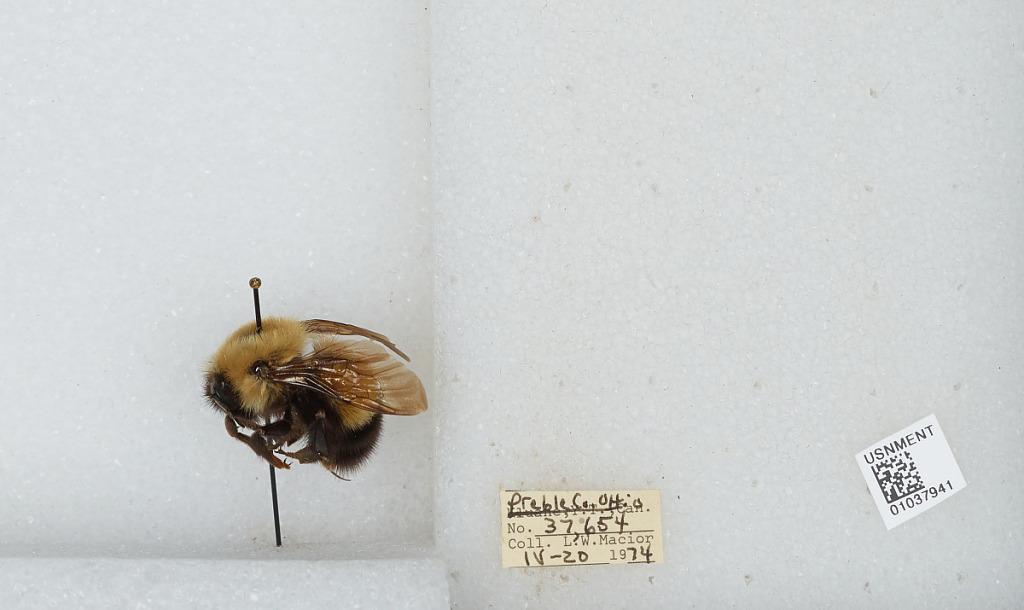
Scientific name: Bombus (Pyrobombus) perplexus Cresson
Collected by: L. Macior
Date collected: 1974-4-20
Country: United States
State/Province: Ohio
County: Preble
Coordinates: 39.7778, -84.6897